Inlay

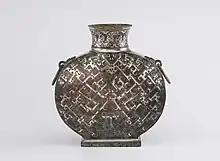
Bronze inlaid with silver: ceremonial flask, China, Warring States period, 3rd century BC.

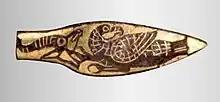
Arrowhead with gold inlays, Arzhan-2, 7th century BCE.

The history of inlay is very old but it is still evolving alongside new technologies and new materials being discovered today. The technique of metal in metal inlay was sophisticated and accomplished in ancient China as shown in examples of vessels decorated with precious metals, including this ding vessel (pictured) with gold and silver inlay from the Warring States period (403-221 BC).